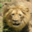
Label: lion